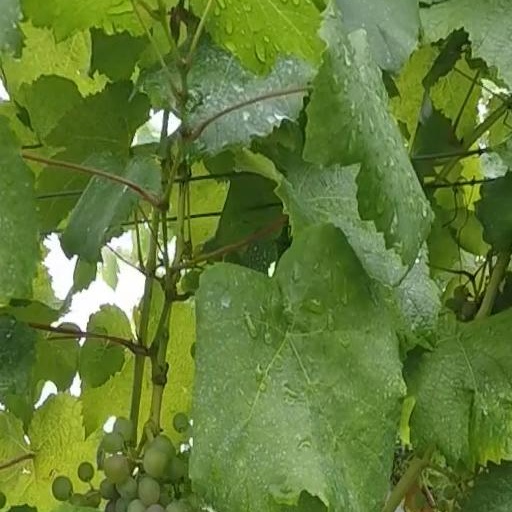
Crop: grape